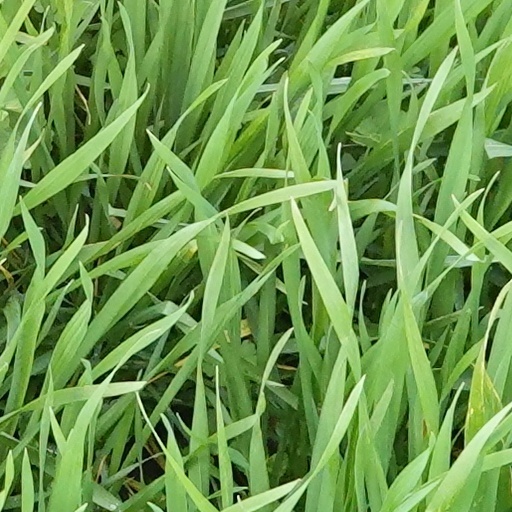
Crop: wheat